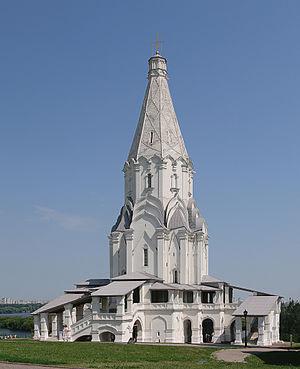
L'église de l'Ascension de Kolomenskoïe est une église orthodoxe de l'éparchie de Moscou. Elle se trouve dans le district administratif sud de Moscou appelé Nagatinski Zaton, dans le village de Kolomenskoïe. C'est un chef-d'œuvre de l'architecture mondiale et le premier ou l'un des premiers édifices religieux en pierre reprenant la forme de chatior en Russie.
Un chatior est une forme architecturale pyramidale, en général octogonale, qui est donnée aux éléments de la toiture tels des clochers, des tours, des porches des églises ou des bâtiments civils, en Russie. Il peut être de pierres ou de briques. Le mot est traduit également par en forme de tente. Une église au toit en pyramide ou en forme de tente est désignée par les termes Chatrovy khram.